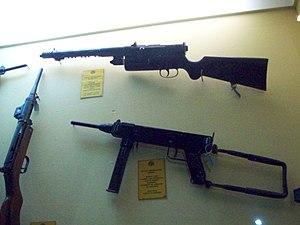
Les pistolets mitrailleurs danois Madsen M46/M50/M53/Mk2 furent largement diffusés en Asie et en Amérique latine entre 1950 et 1970.